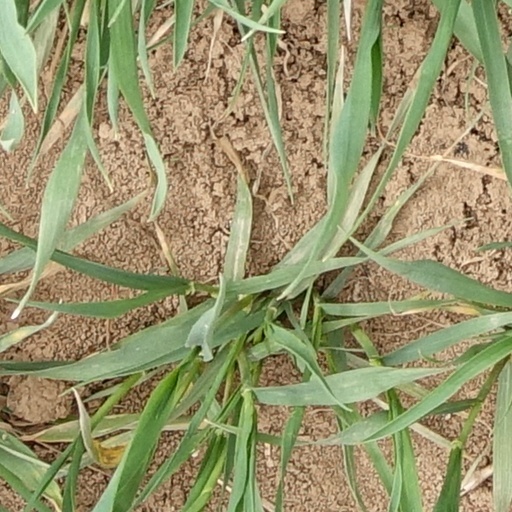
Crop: wheat